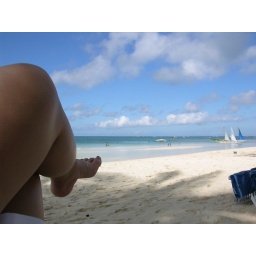
enjoying the clear blue sky in boracay